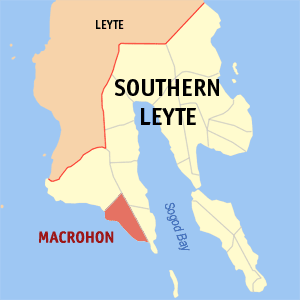
Macrohon est une municipalité de la province de Leyte du Sud, aux Philippines.